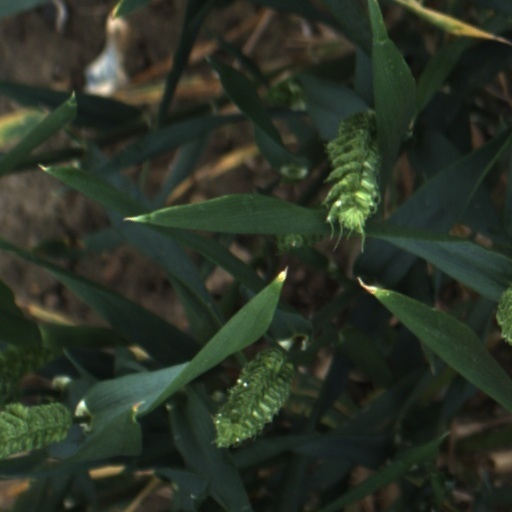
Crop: wheat